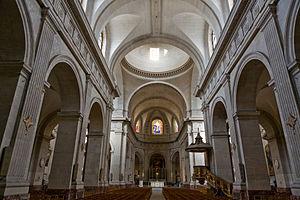
Intérieur de l'église Notre-Dame, à Versailles, France
L'église Notre-Dame de Versailles est une église paroissiale située rue de la Paroisse, dans le quartier Notre-Dame, à Versailles, sa façade faisant face à la rue Hoche, anciennement rue Dauphine. Elle est notamment la paroisse du château de Versailles. Le curé actuel est le père Pierre Delort-Laval.